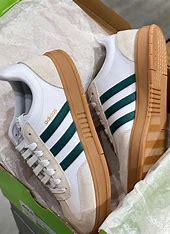
Brand: adidas
Model: neo Adidas NEO Gradas